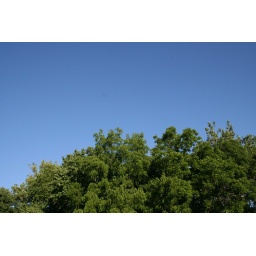
not a cloud in the sky